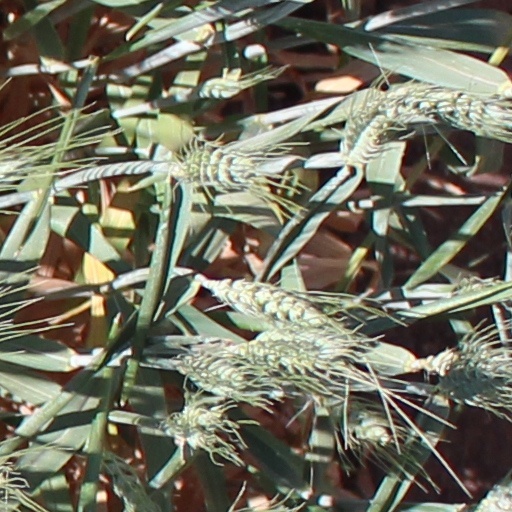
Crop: wheat